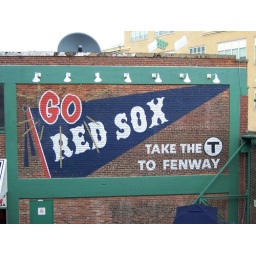
at the entrance to the park by the right field box